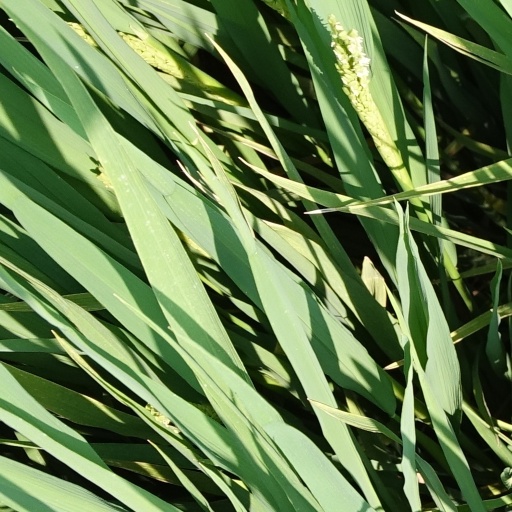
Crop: rice